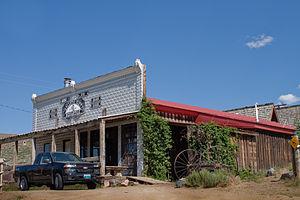
Atlantic City est une census designated place du comté de Fremont, dans l’État du Wyoming, aux États-Unis. Lors du recensement de 2000, sa population s’élevait à 39 habitants.